Nonito Donaire

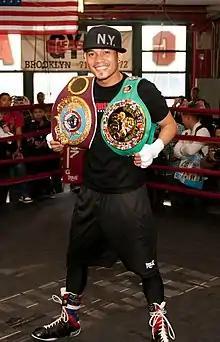
Donaire with the WBO (brown) and WBC (green) bantamweight titles, 2011

Nonito Gonzales Donaire Jr. (born November 16, 1982) is a Filipino American professional boxer. He has held multiple world championships in four weight classes, from flyweight to featherweight, and is the oldest boxer in history to win a bantamweight world title (at age 38), as well as being the first three-time champion in that weight class. Donaire has also held world championships in three consecutive decades: the 2000s, 2010s and 2020s, being the sixth boxer to do so after Evander Holyfield, Manny Pacquiao, Bernard Hopkins, Erik Morales, and Floyd Mayweather Jr.